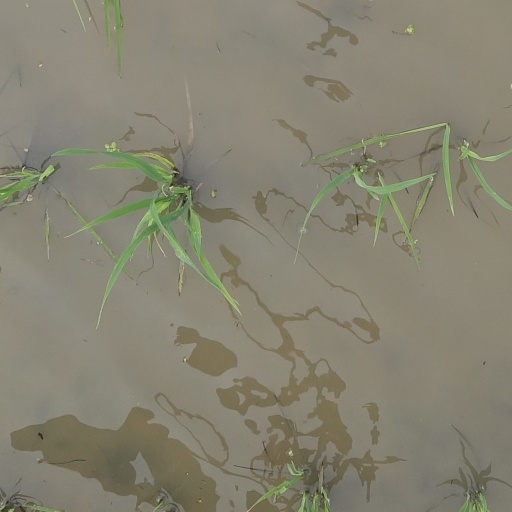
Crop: rice